Miami Beach, Florida

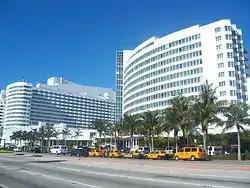
Fontainebleau Miami Beach, April 2011

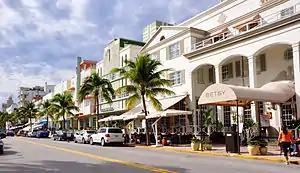
Many Art Deco style hotels are located on Ocean Drive

South Beach (also known as SoBe, or simply the Beach), the area from Biscayne Street (also known as South Pointe Drive) one block south of 1st Street to about 23rd Street, is one of the more popular areas of Miami Beach. Although topless sunbathing by women has not been officially legalized, female toplessness is tolerated on South Beach and in a few hotel pools on Miami Beach. Before the TV show "Miami Vice" helped make the area popular, SoBe was under urban blight, with vacant buildings and a high crime rate. Today, it is considered one of the richest commercial areas on the beach, yet poverty and crime still remain in some places near the area.